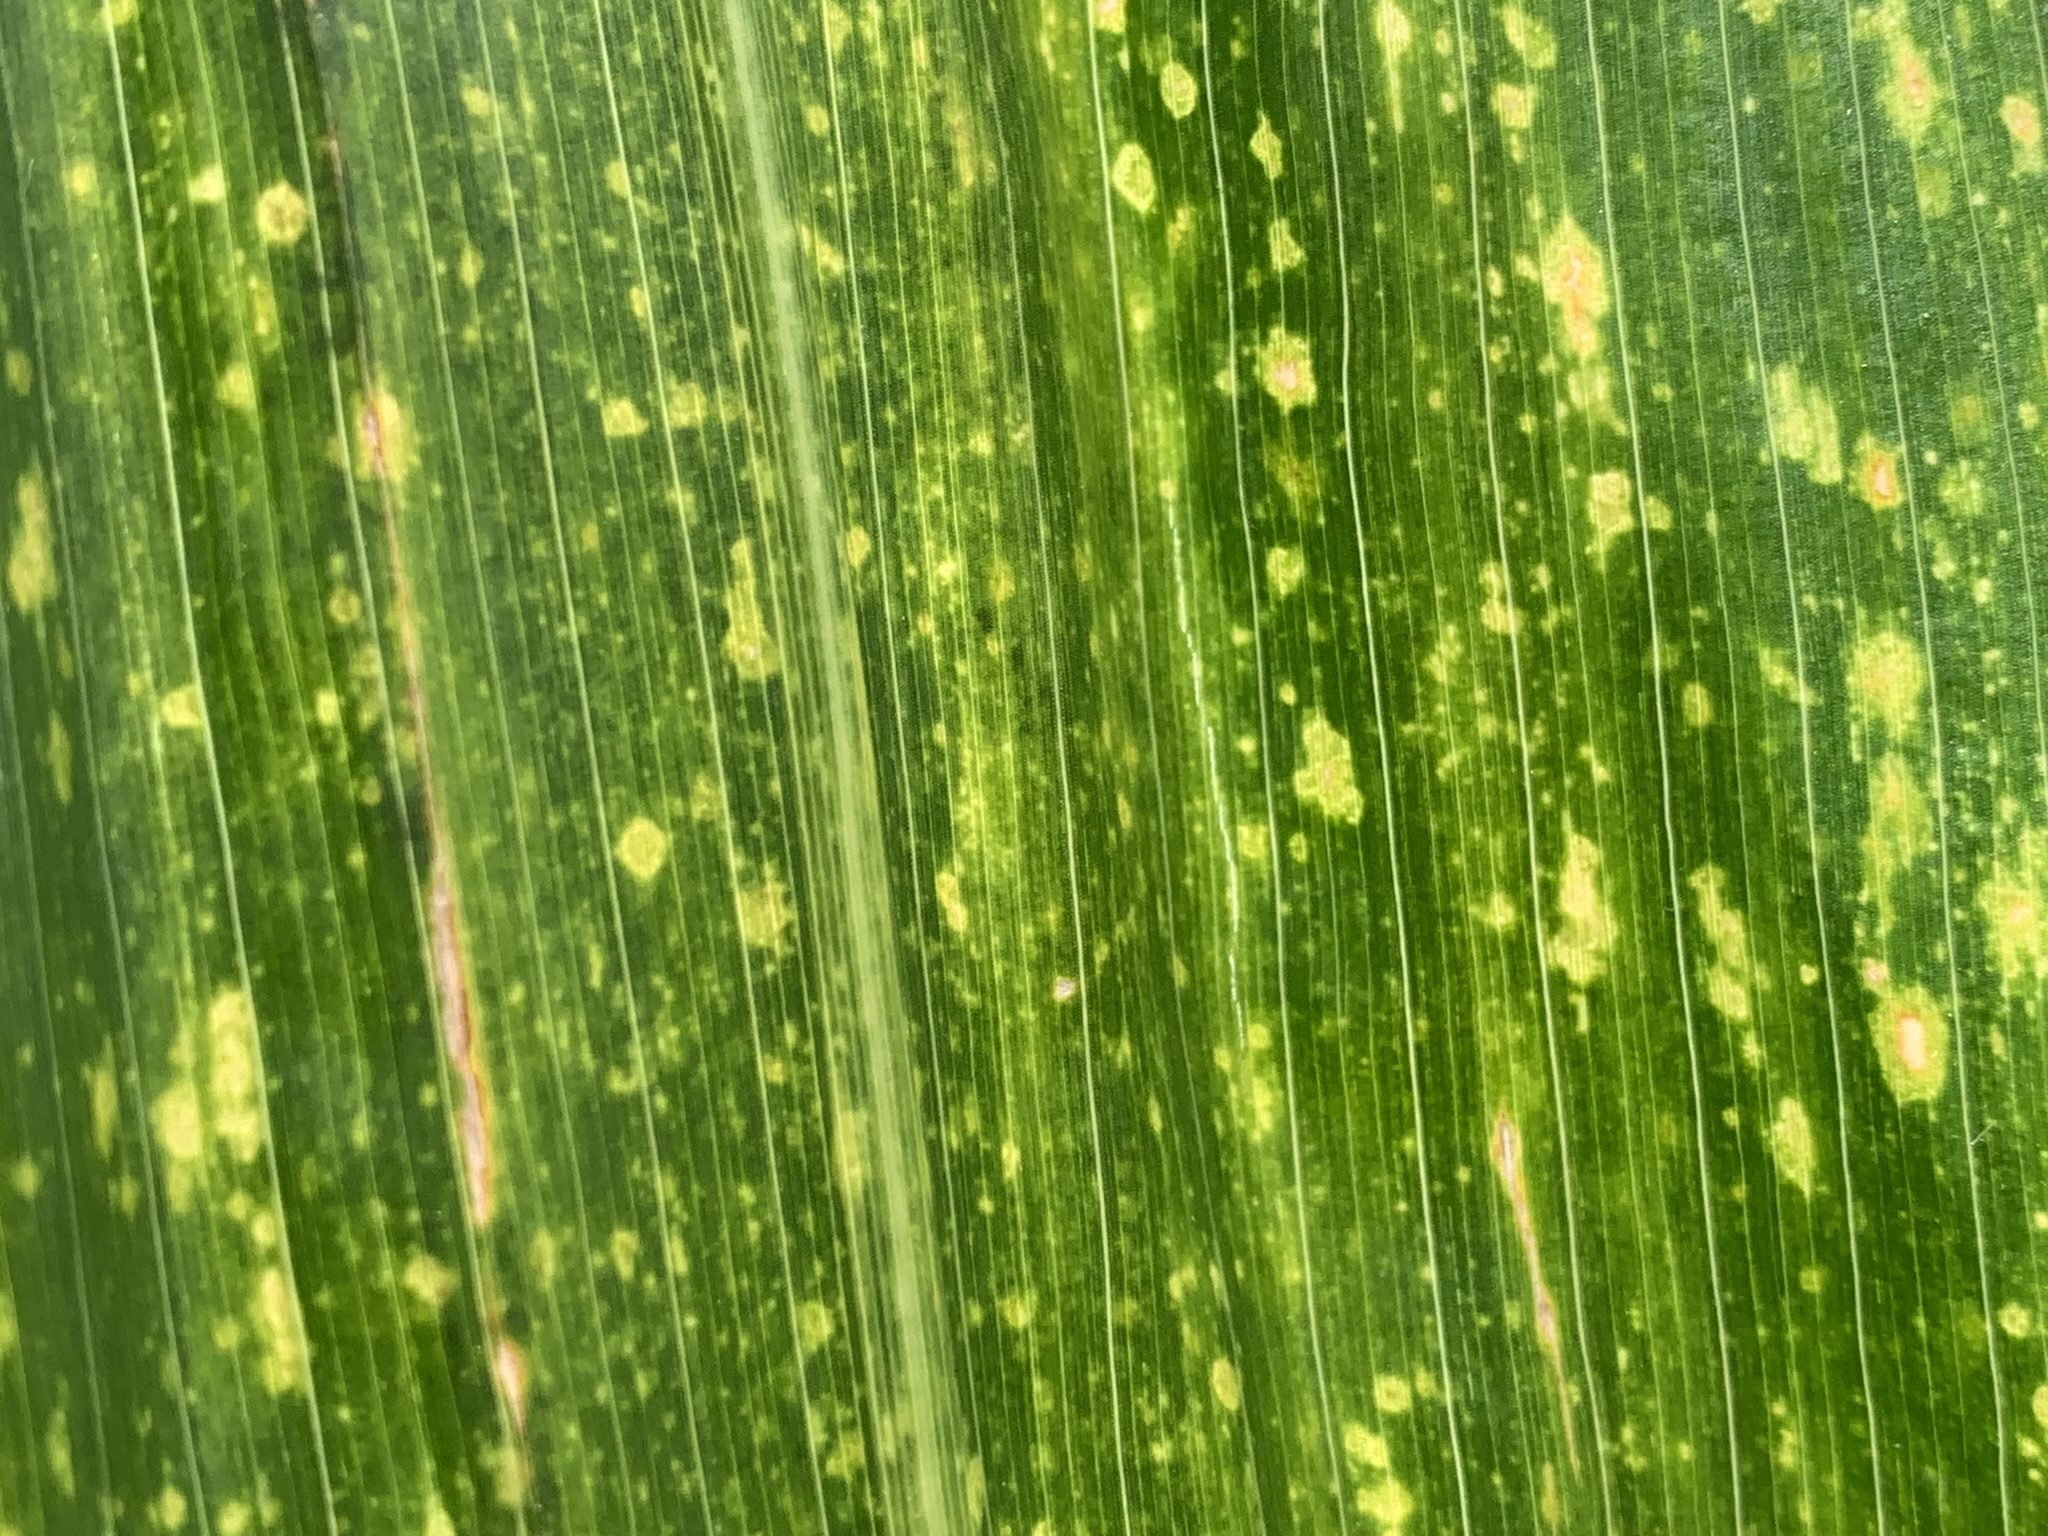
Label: MLN